List of conspiracy theories

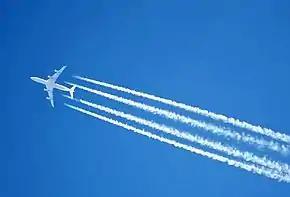
A high-flying jet's engines leaving a condensation trail (contrail)

Also known as SLAP (Secret Large-scale Atmospheric Program), this theory alleges that water condensation trails ("contrails") from aircraft consist of chemical or biological agents, or contain a supposedly toxic mix of aluminum, strontium and barium, under secret government policies. An estimated 17% of people globally believe the theory to be true or partly true. In 2016, the Carnegie Institution for Science published the first-ever peer-reviewed study of the chemtrail theory; 76 out of 77 participating atmospheric chemists and geochemists stated that they had seen no evidence to support the chemtrail theory or stated that chemtrail theorists rely on poor sampling.